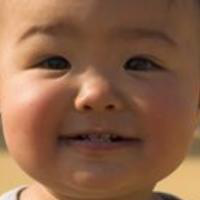
Age group: age 01-10